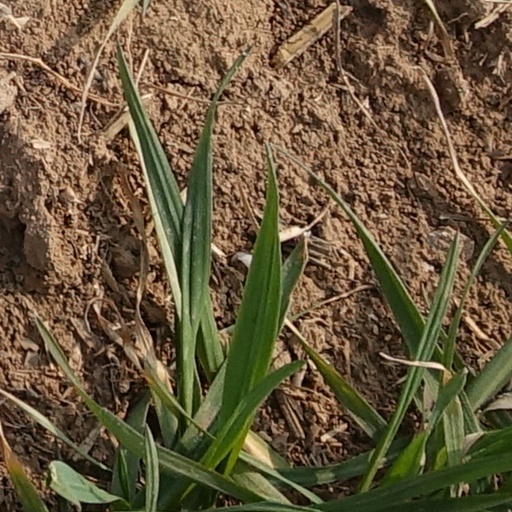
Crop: wheat